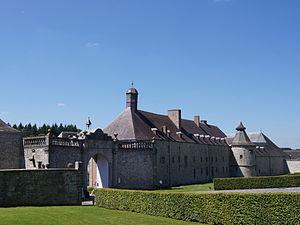
"Le Condroz fait référence à une partie du territoire de Wallonie caractérisé par une géomorphologie en ""tôle ondulée"" du Moyen Plateau belge.